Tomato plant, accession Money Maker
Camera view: vertical (180 deg); turntable rotation: 210 degrees
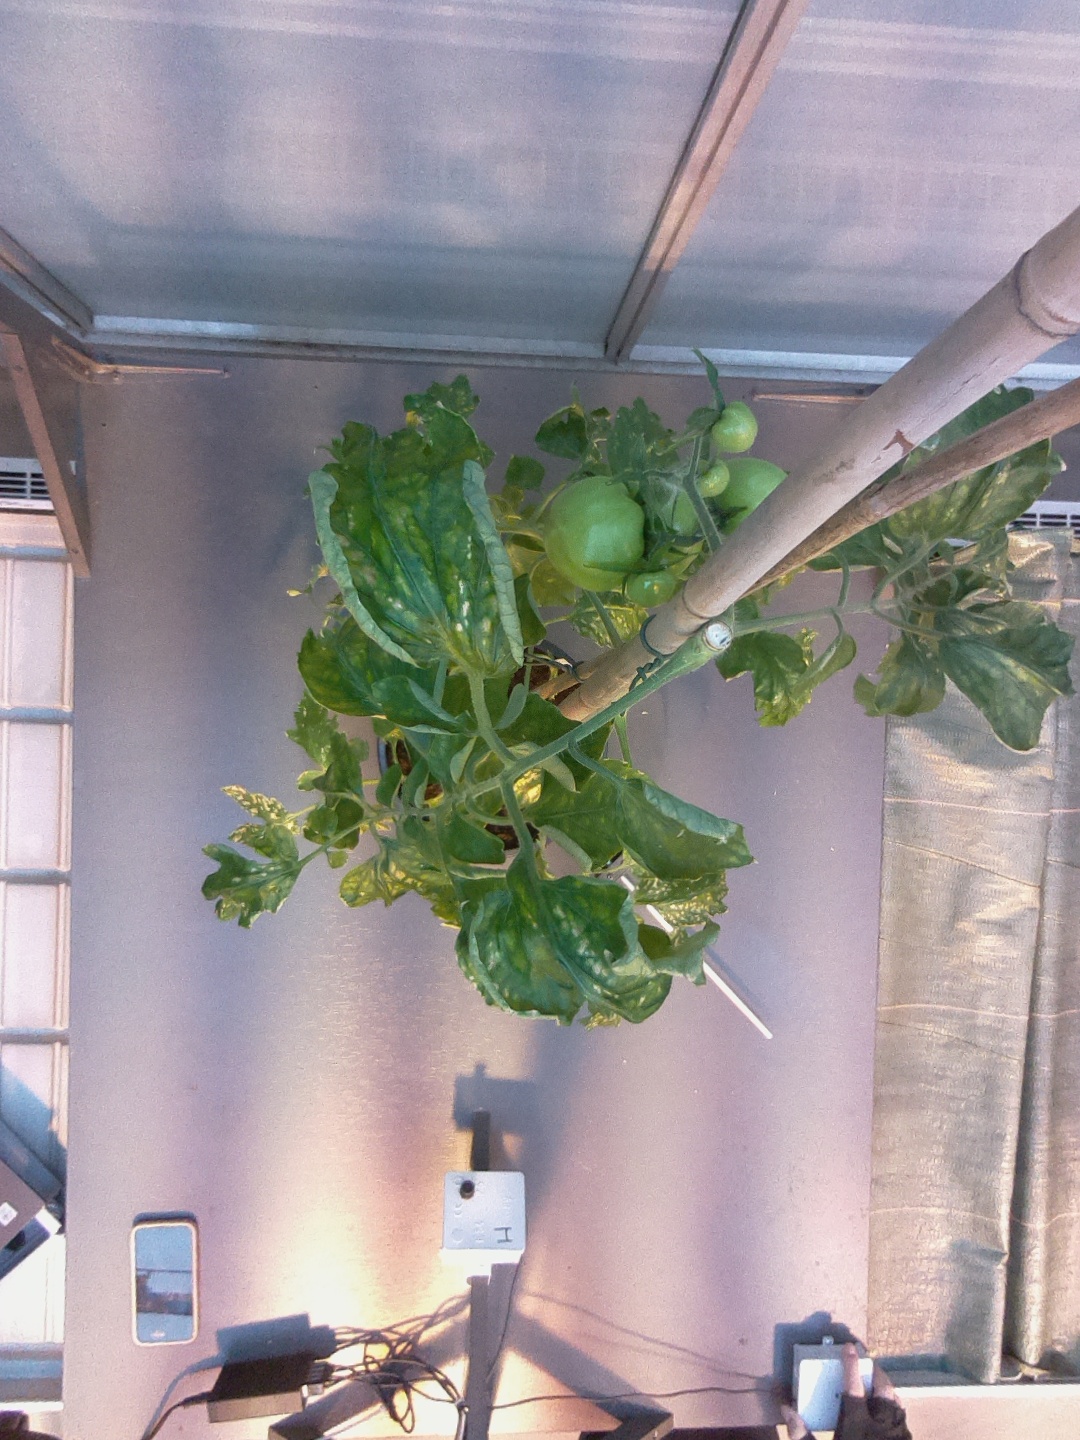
BBCH growth stage 75: 50%-60% of final fruit size